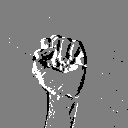
ASL letter: s